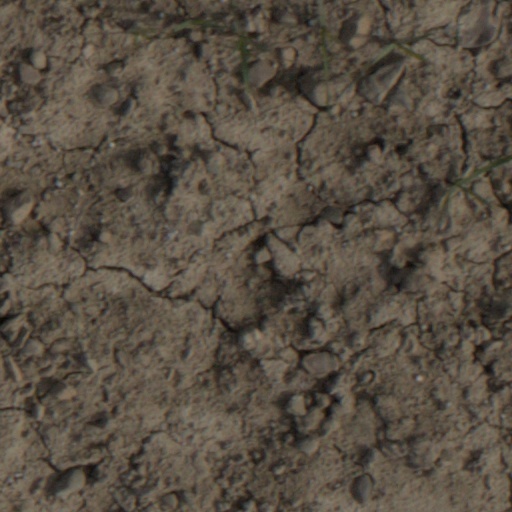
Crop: wheat